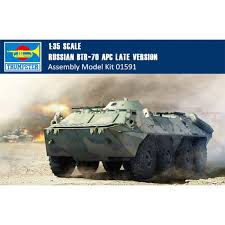
Label: BTR-70